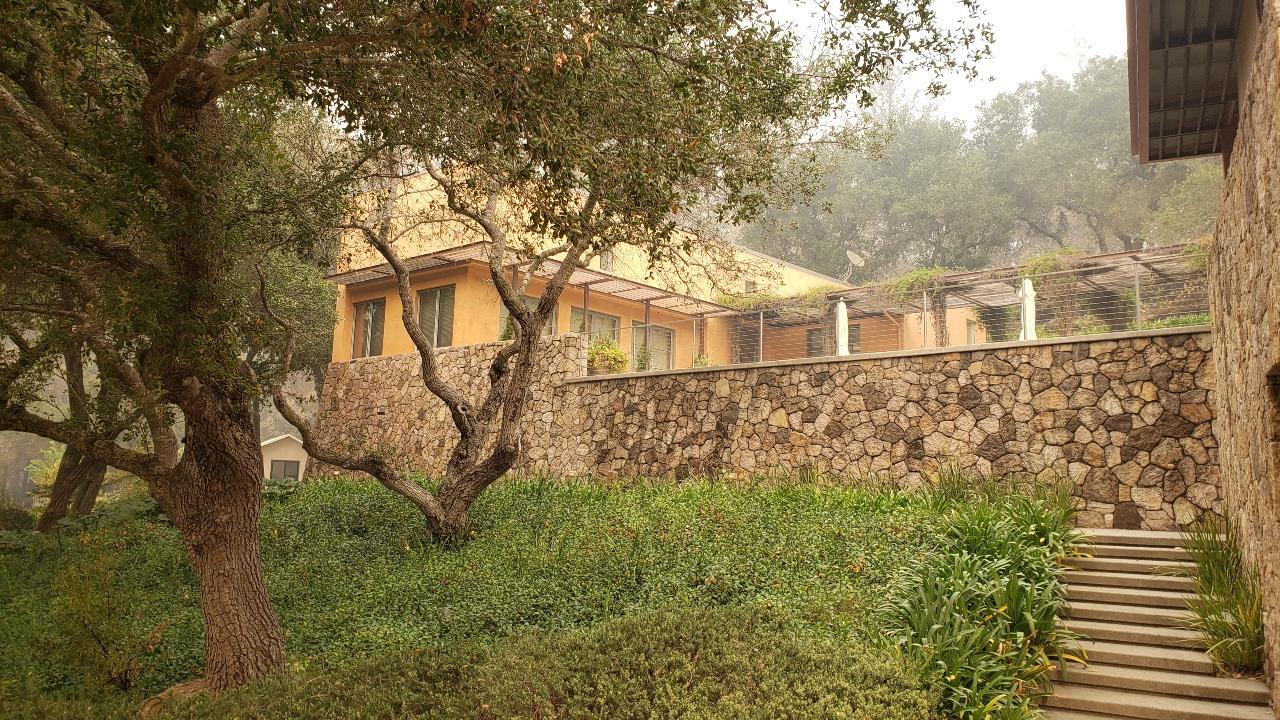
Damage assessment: no_damage